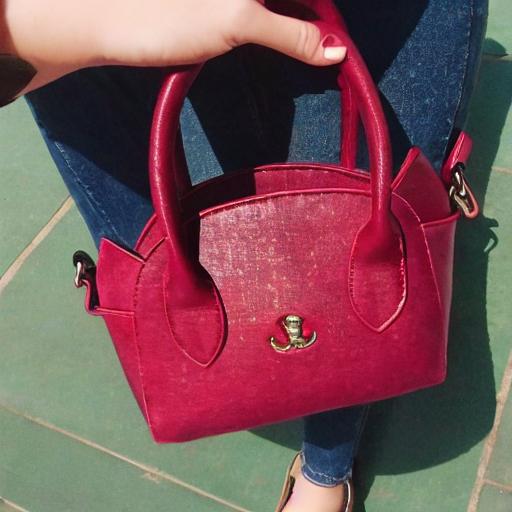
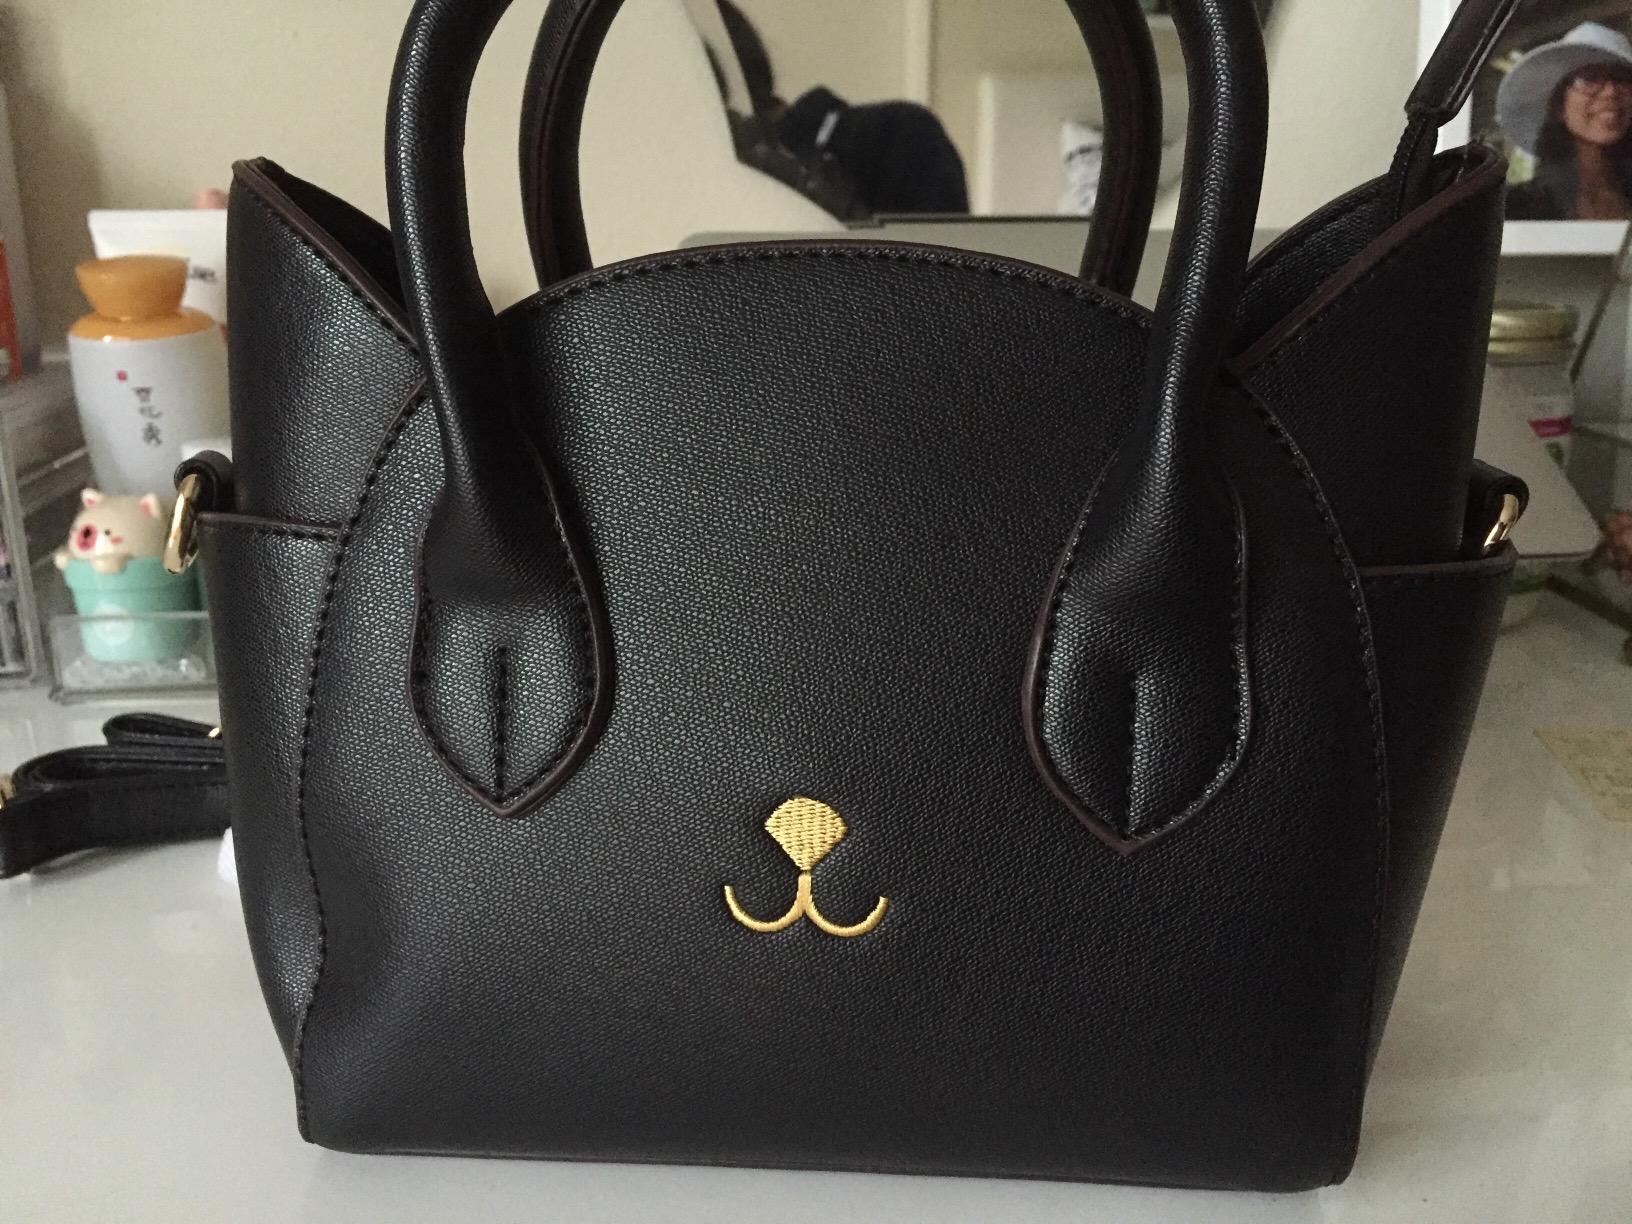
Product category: accessories_handbag
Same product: no